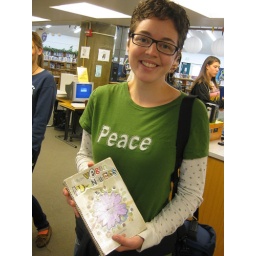
one of the altered beautiful books made by casa's art + photography students out of old library books!